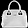
Label: Bag